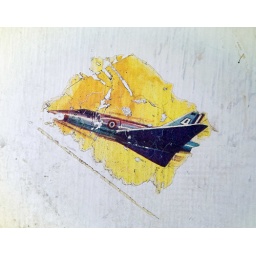
etching on in the basement staircase wall of my parents house from the previous owners. Always remember this from childhood.